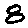
Label: 8